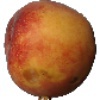
Label: Peach 1